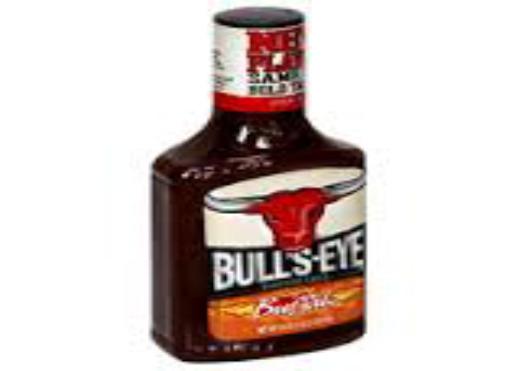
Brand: Bulls-Eye Barbecue
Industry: Food